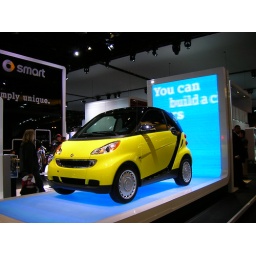
This years Auto Show presented many compact, cute cars including the Smart Car. I love it in yellow!